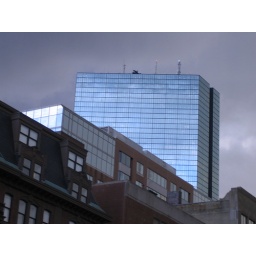
The Hancock building reflects the receding blue sky as storm clouds roll in